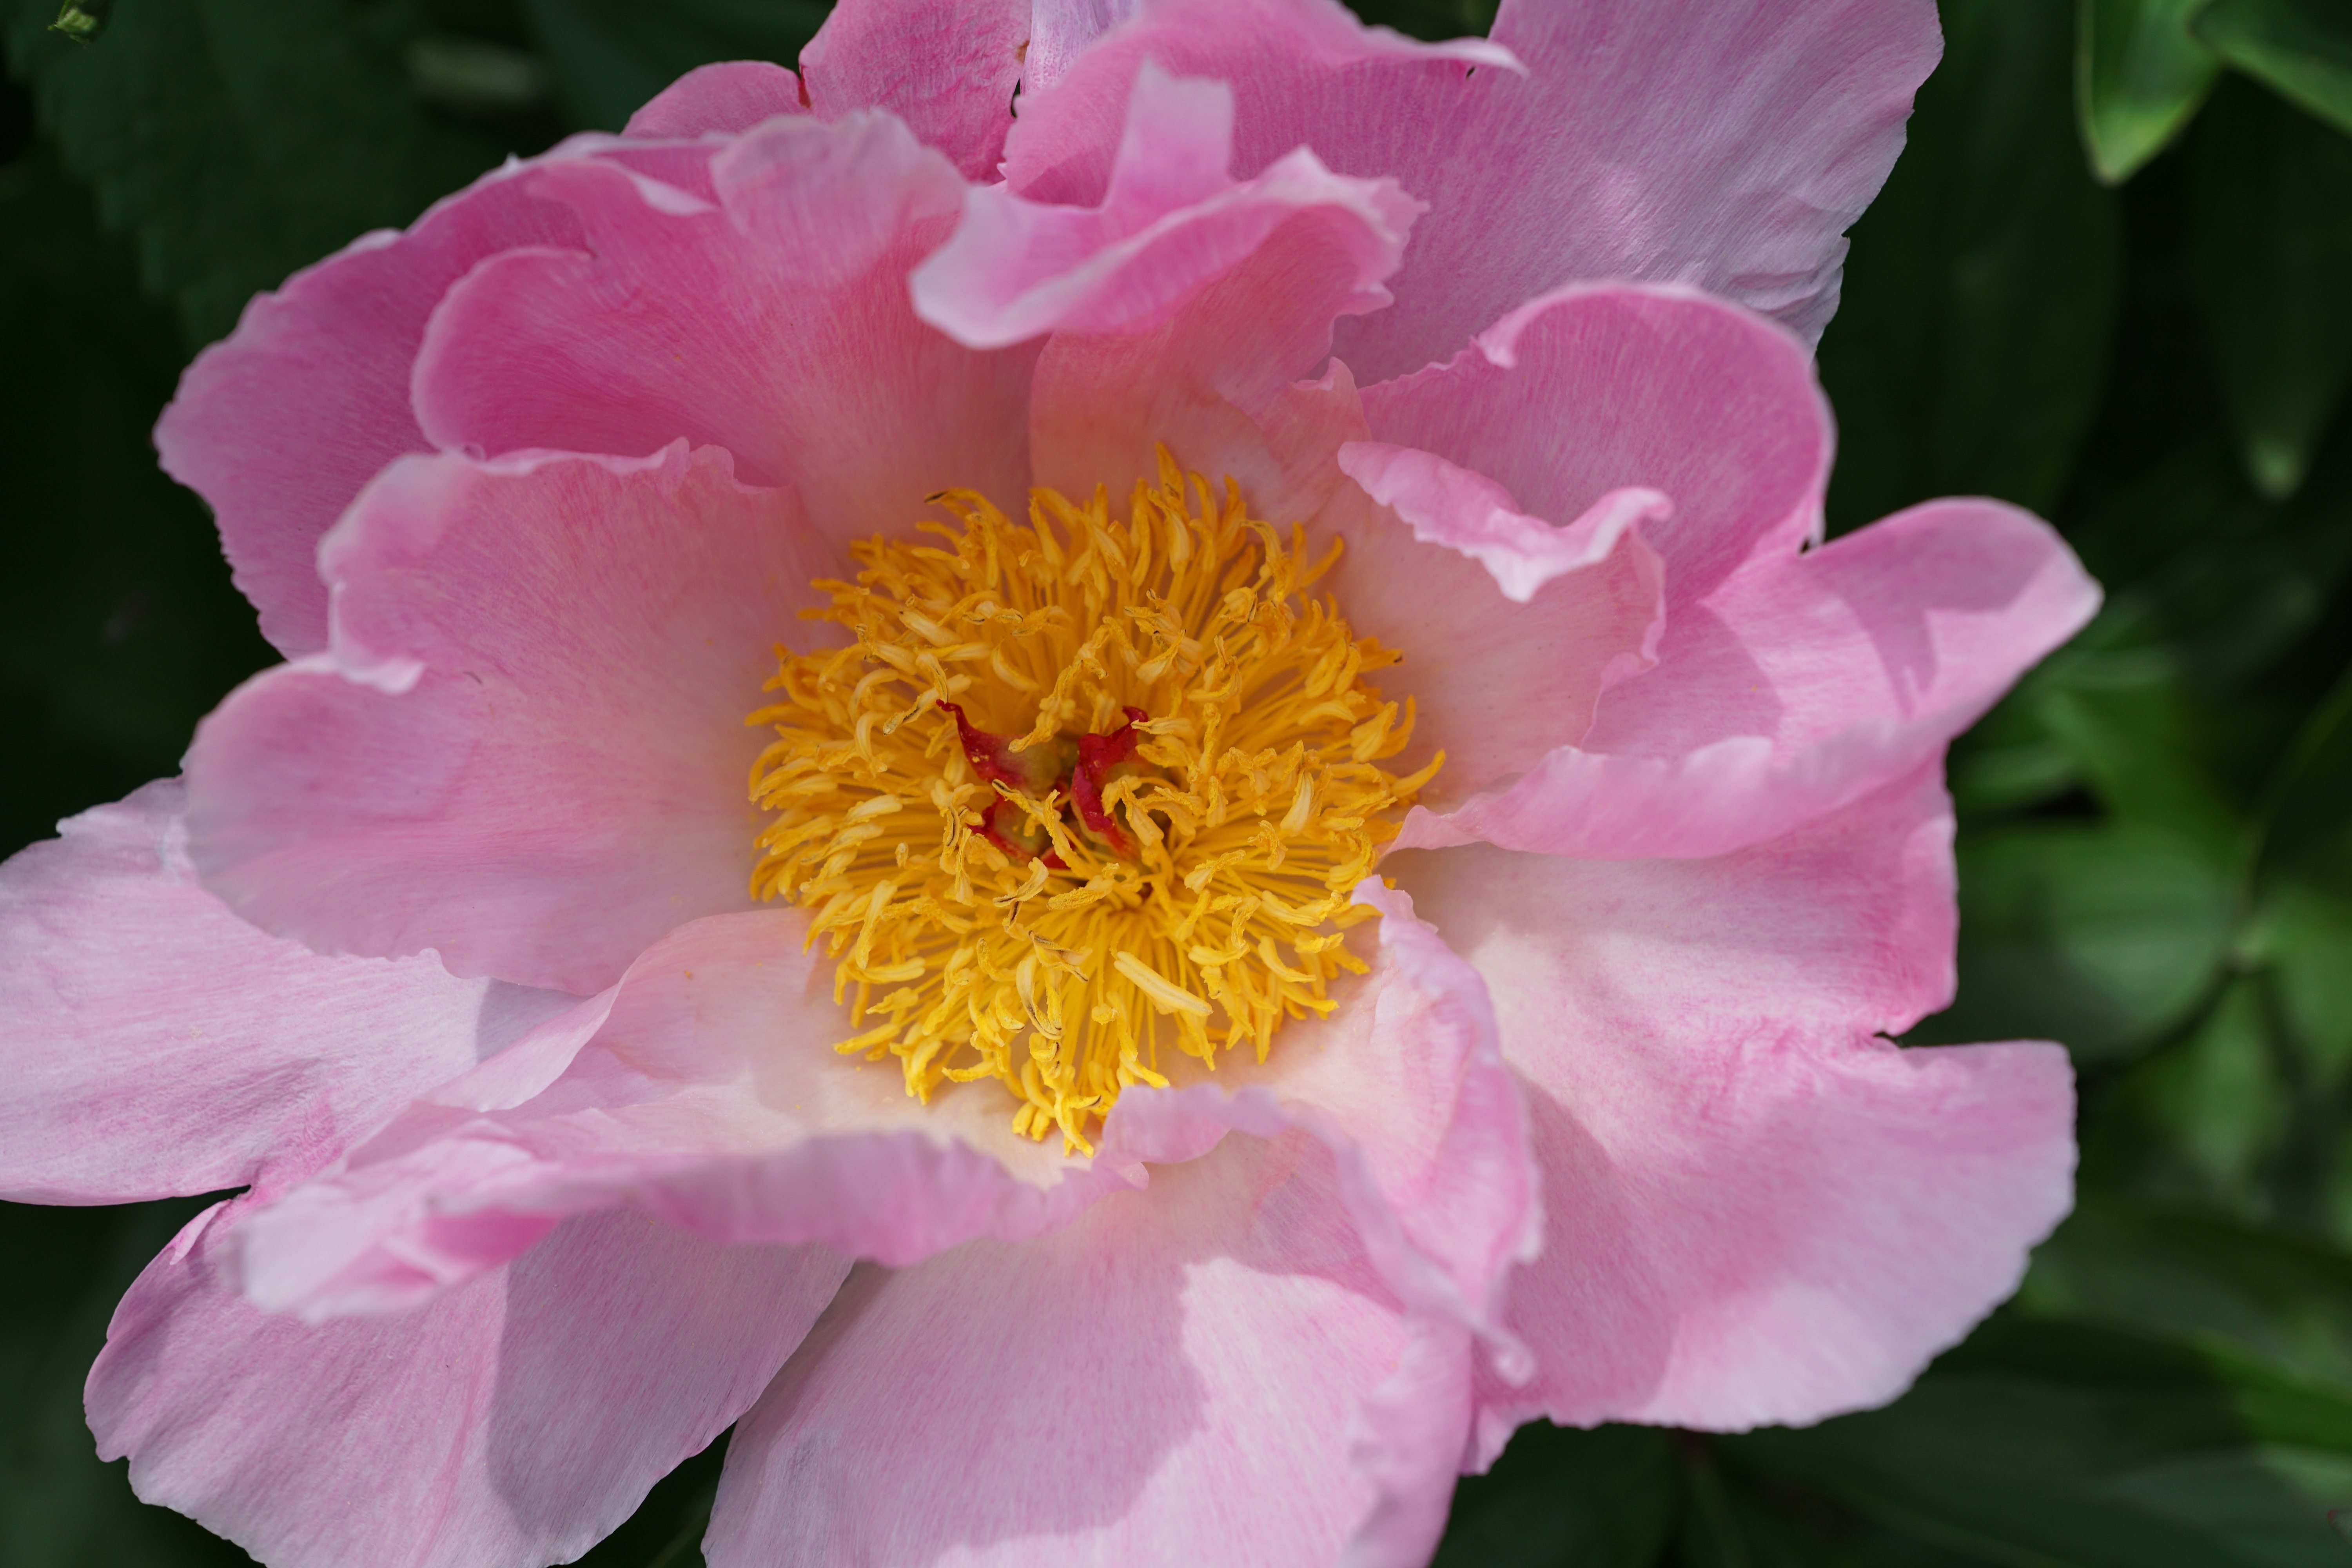
nature, blossom, plant, flower, petal, bloom, rose, spring, close, flora, petals, peony, floribunda, fragrance, flowering plant, land plant, rosa centifolia, camellia sasanqua